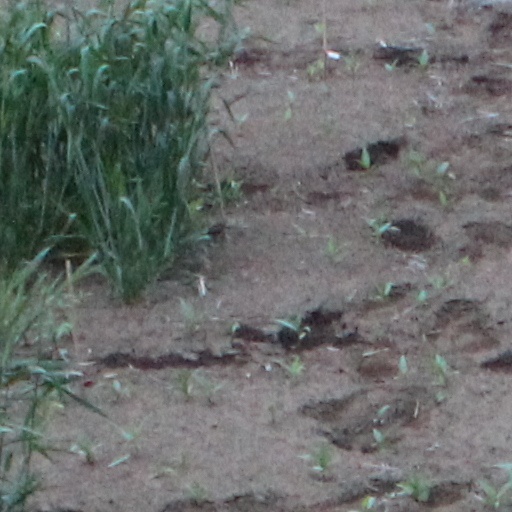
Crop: wheat